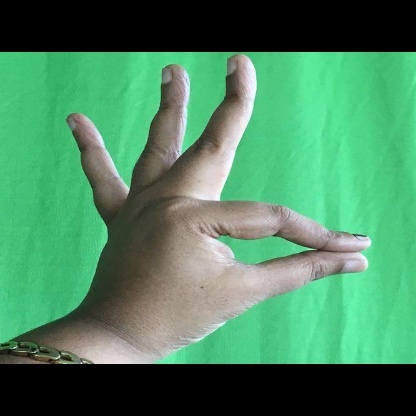
Mudra: Hamsasyam